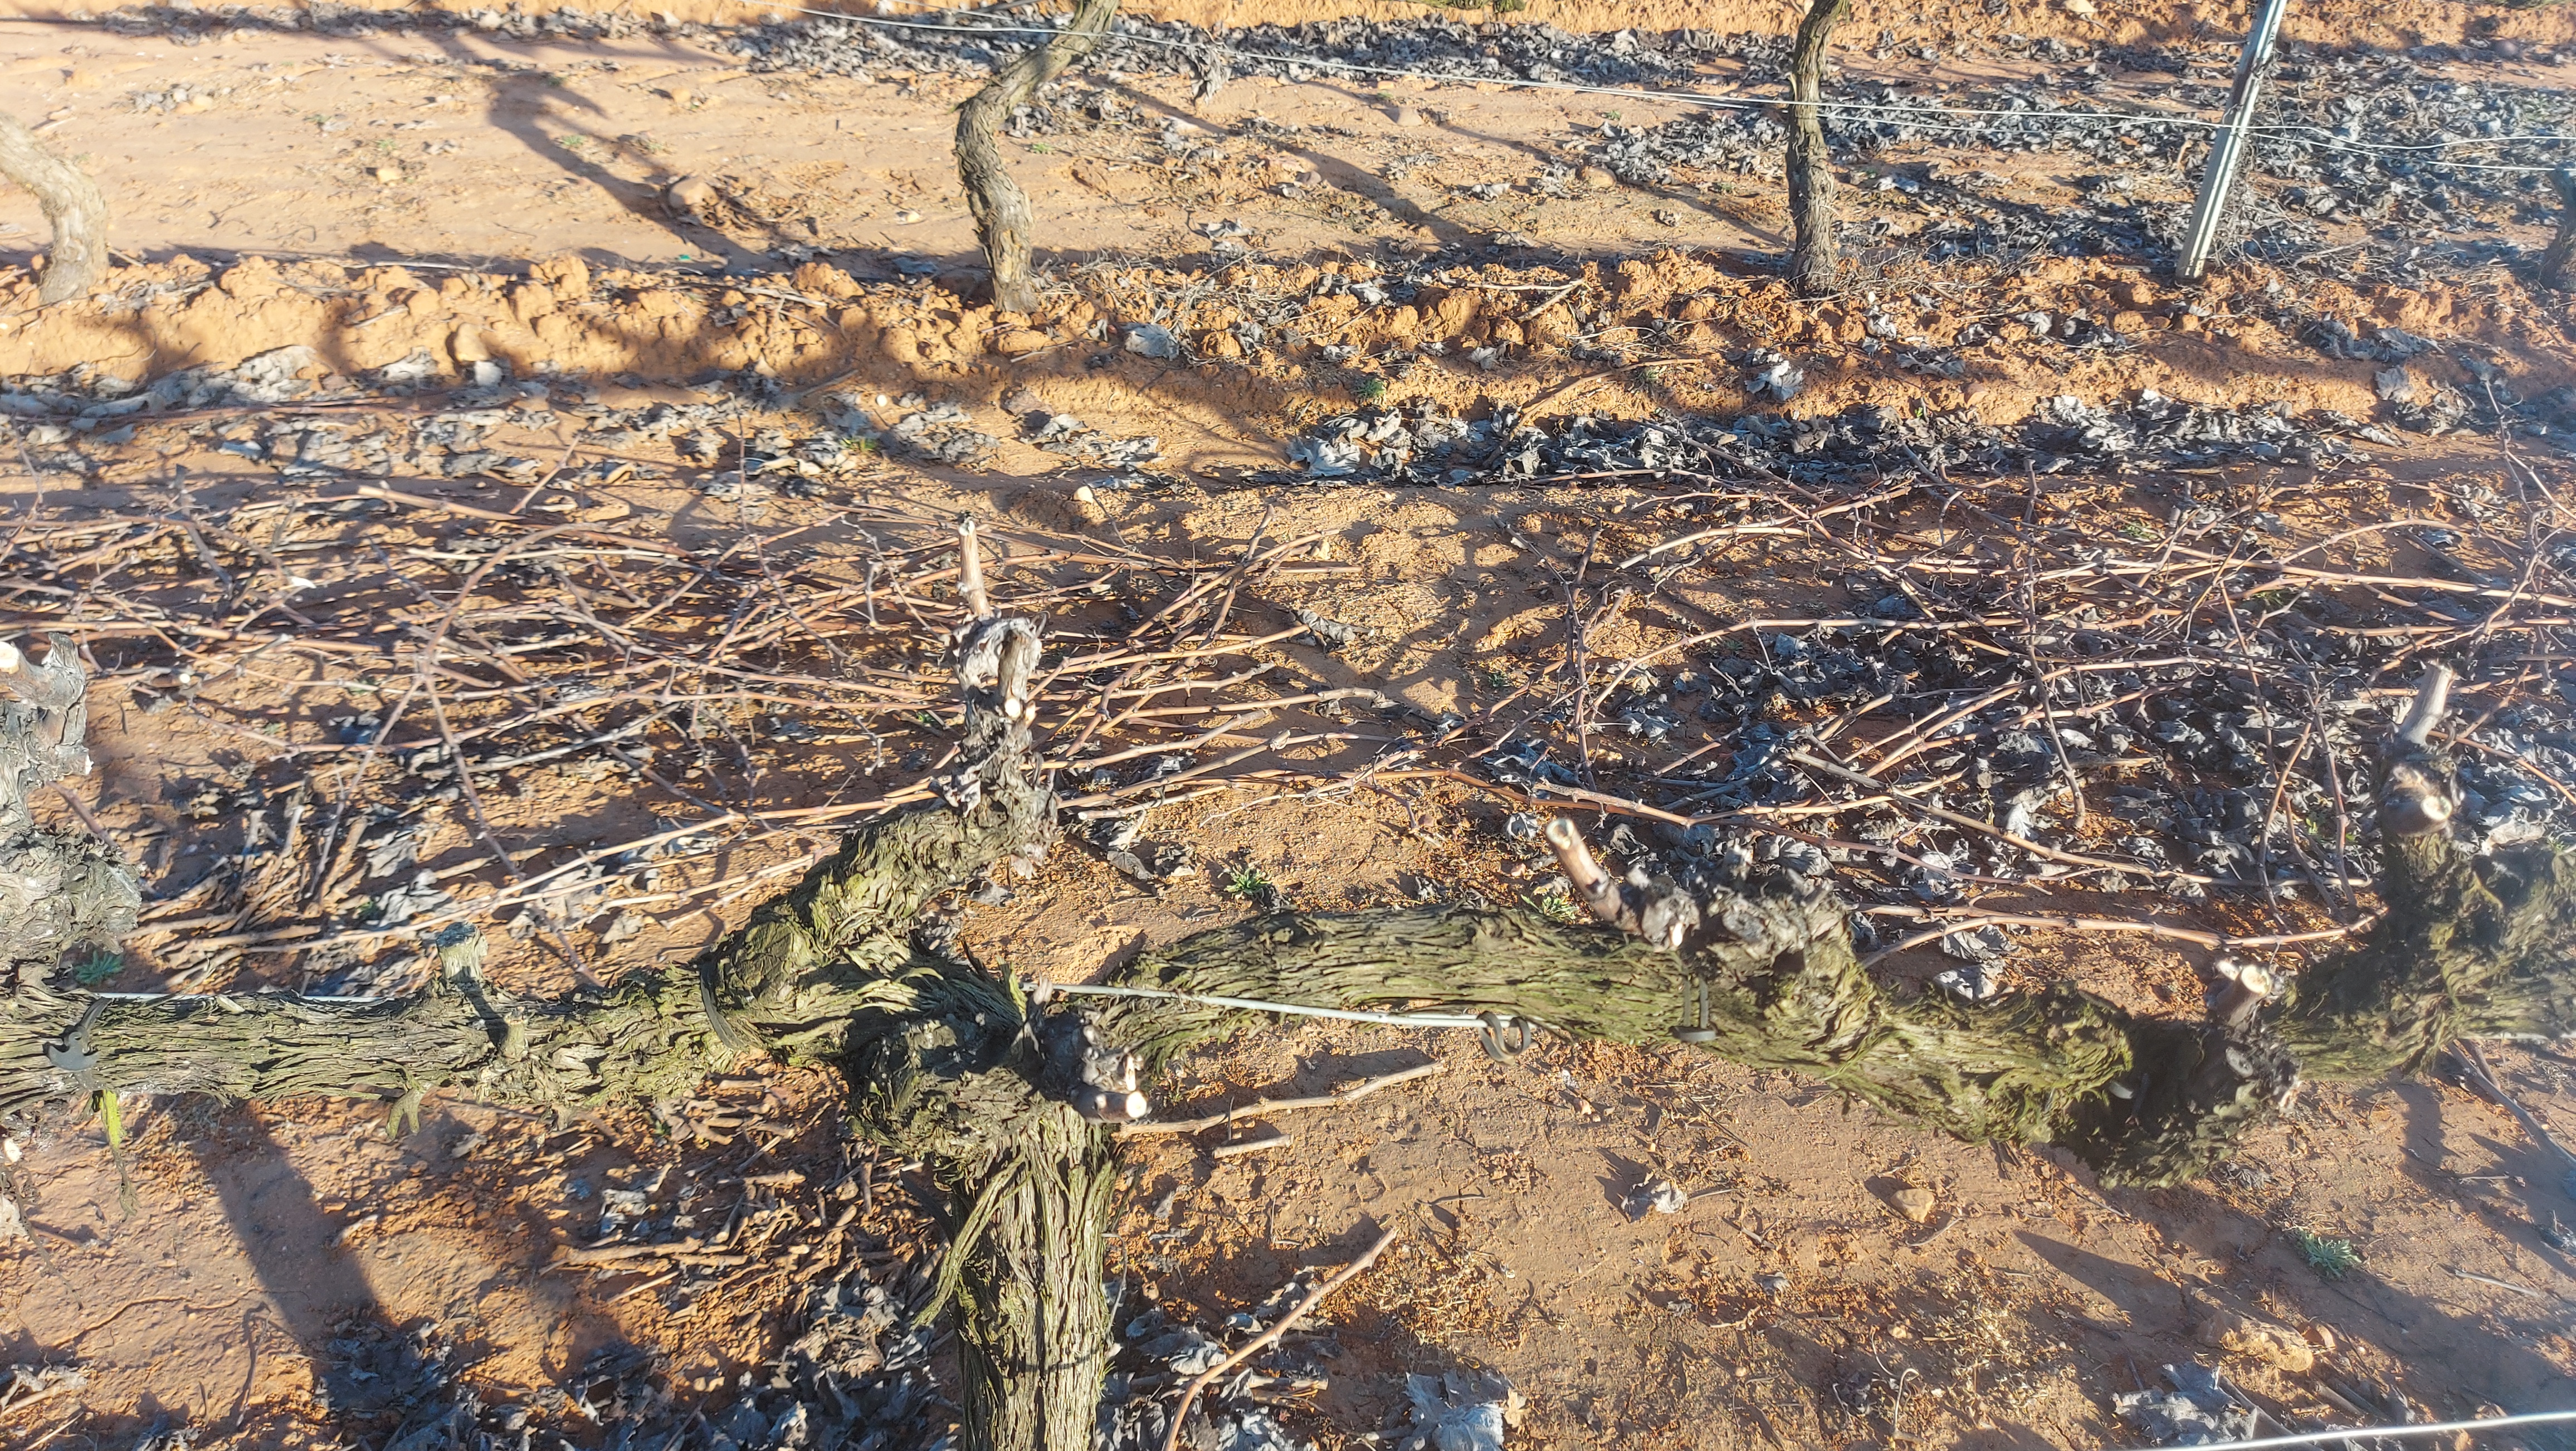
Unpruned shoots: 0
Pruned shoots: 7
Trunks: 1